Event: Nepal Earthquake
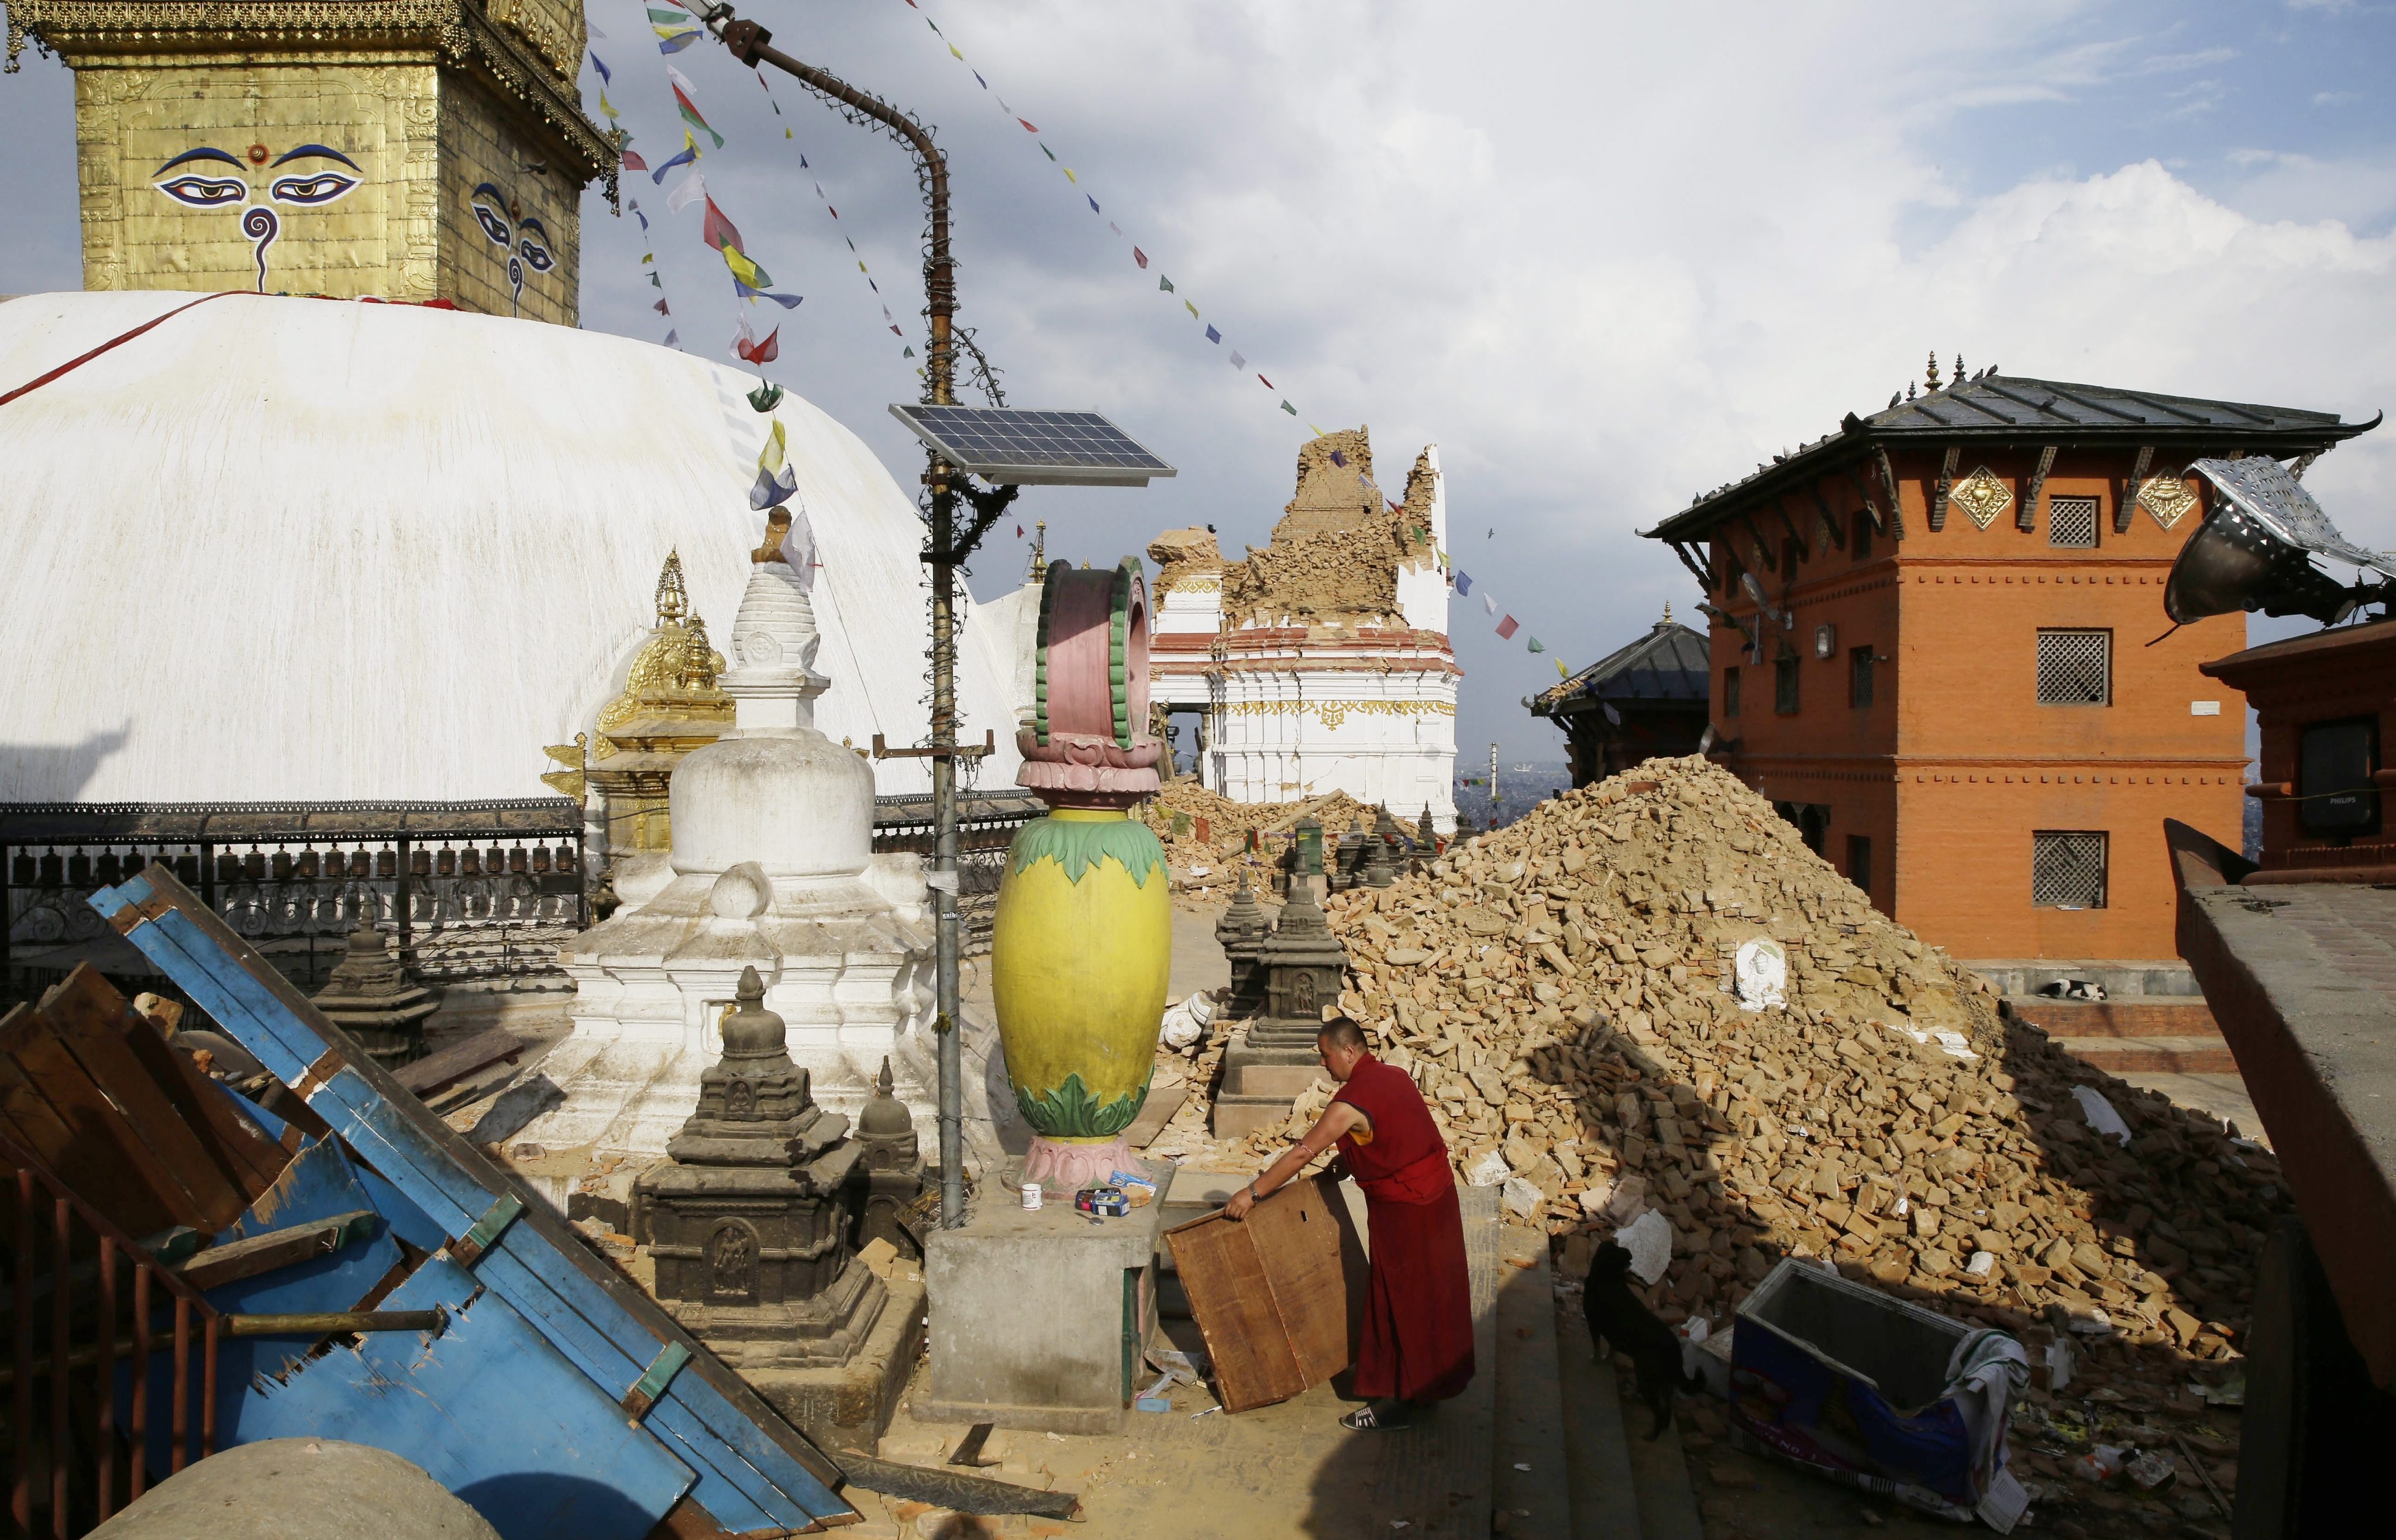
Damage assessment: damage